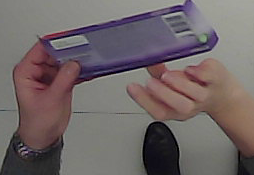
Product: milka_chocolate